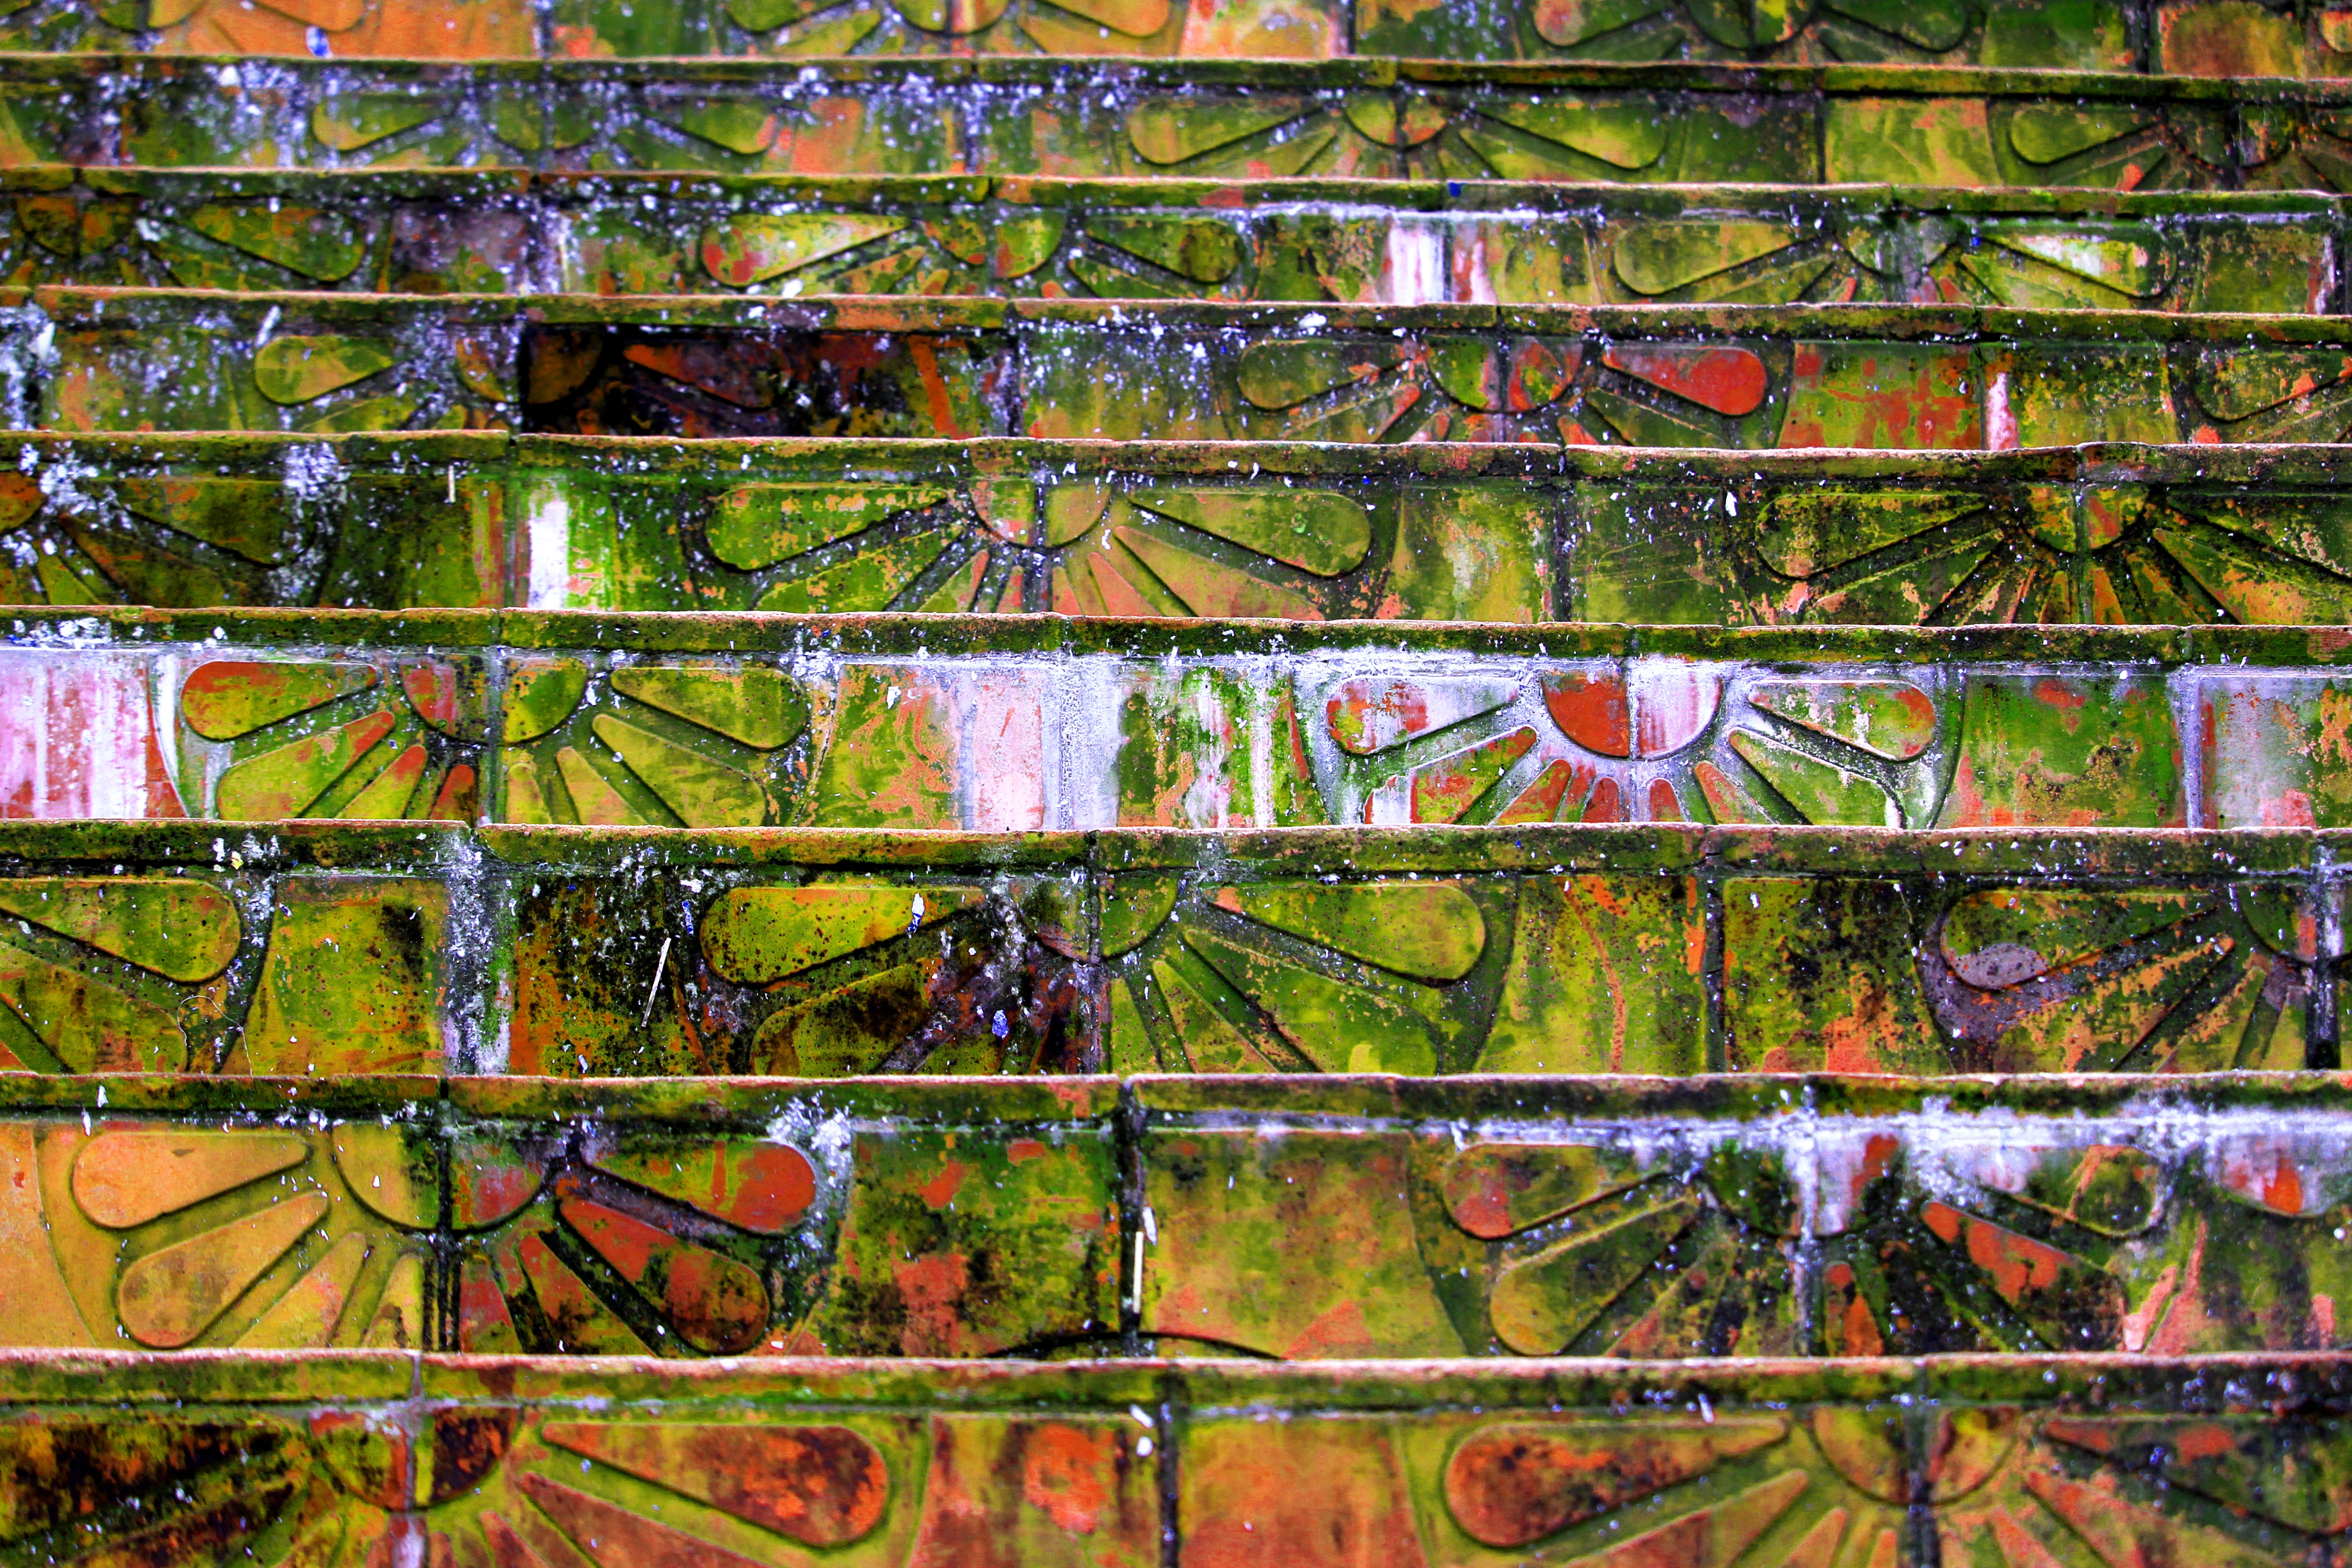
window, glass, wall, pattern, color, art, design, modern art